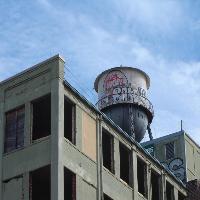
Weather: sun or clear